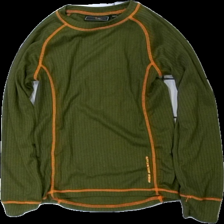
View: front
Type: Top
Category: Children
Brand: High Mountain
Colors: Green
Material: 100% polyester
Cut: Regular, C-collar
Size: 146
Season: All
Price range: 50-100
Recommended usage: Reuse